Userkaf

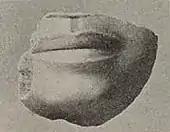
Fragment of an alabaster statue of Userkaf from his sun temple, now at the Egyptian Museum of Berlin

Several fragmentary statues of Userkaf have been uncovered. These include a bust of the goddess Neith in his likeness found in his sun temple at Abusir, now in the Egyptian Museum. This head of Userkaf is high and carved from greywacke stone. It is considered particularly important as it is among the very few sculptures in the round from the Old Kingdom that show the monarch wearing the Deshret of Lower Egypt. The head was uncovered in 1957 during the joint excavation expedition of the German and Swiss Institutes of Cairo. Another head which might belong to Userkaf, wearing the Hedjet of Upper Egypt and made of painted limestone, is in the Cleveland Museum of Art.